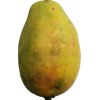
Label: papaya